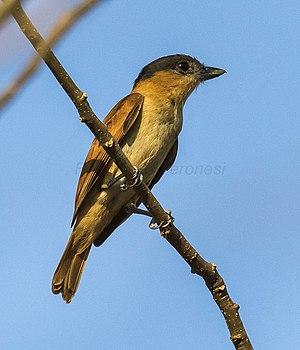
La Bécarde à gorge rose est une espèce de passereaux de la famille des Tityridae.